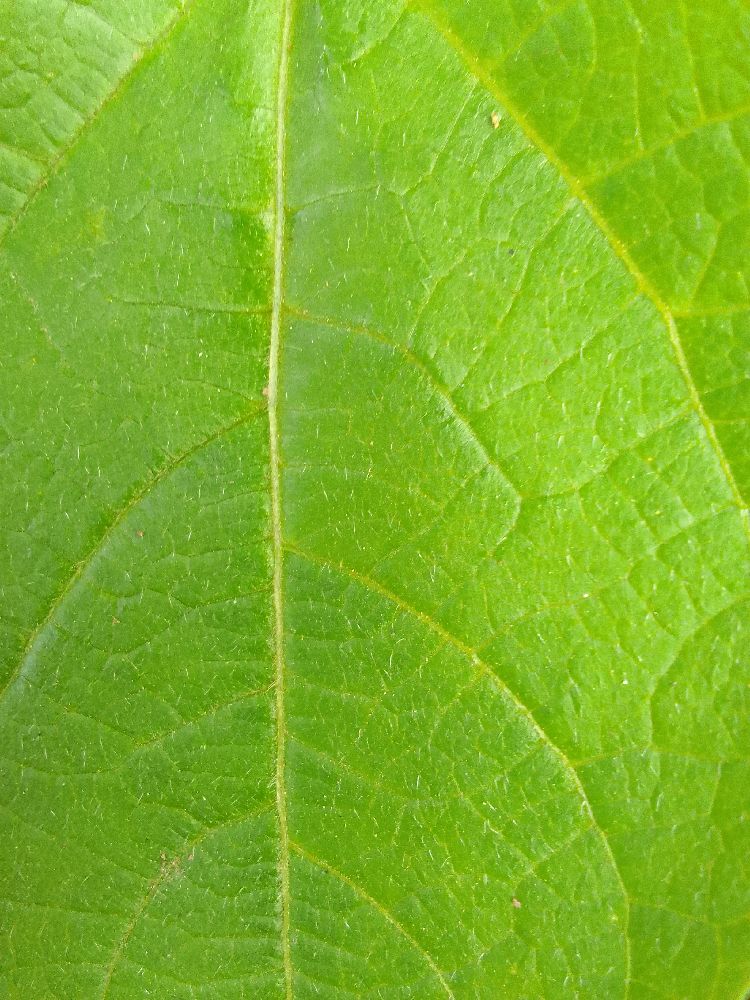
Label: healthy